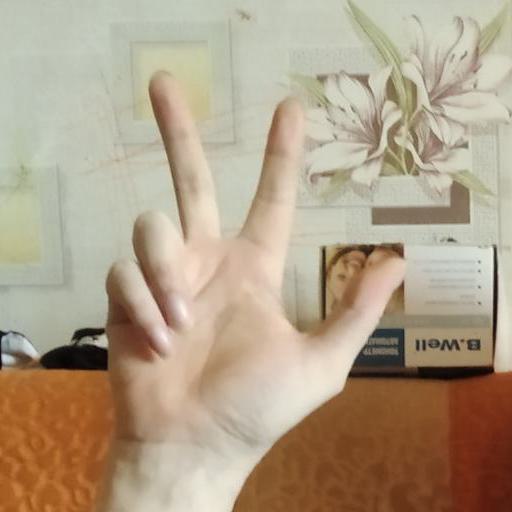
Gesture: three2